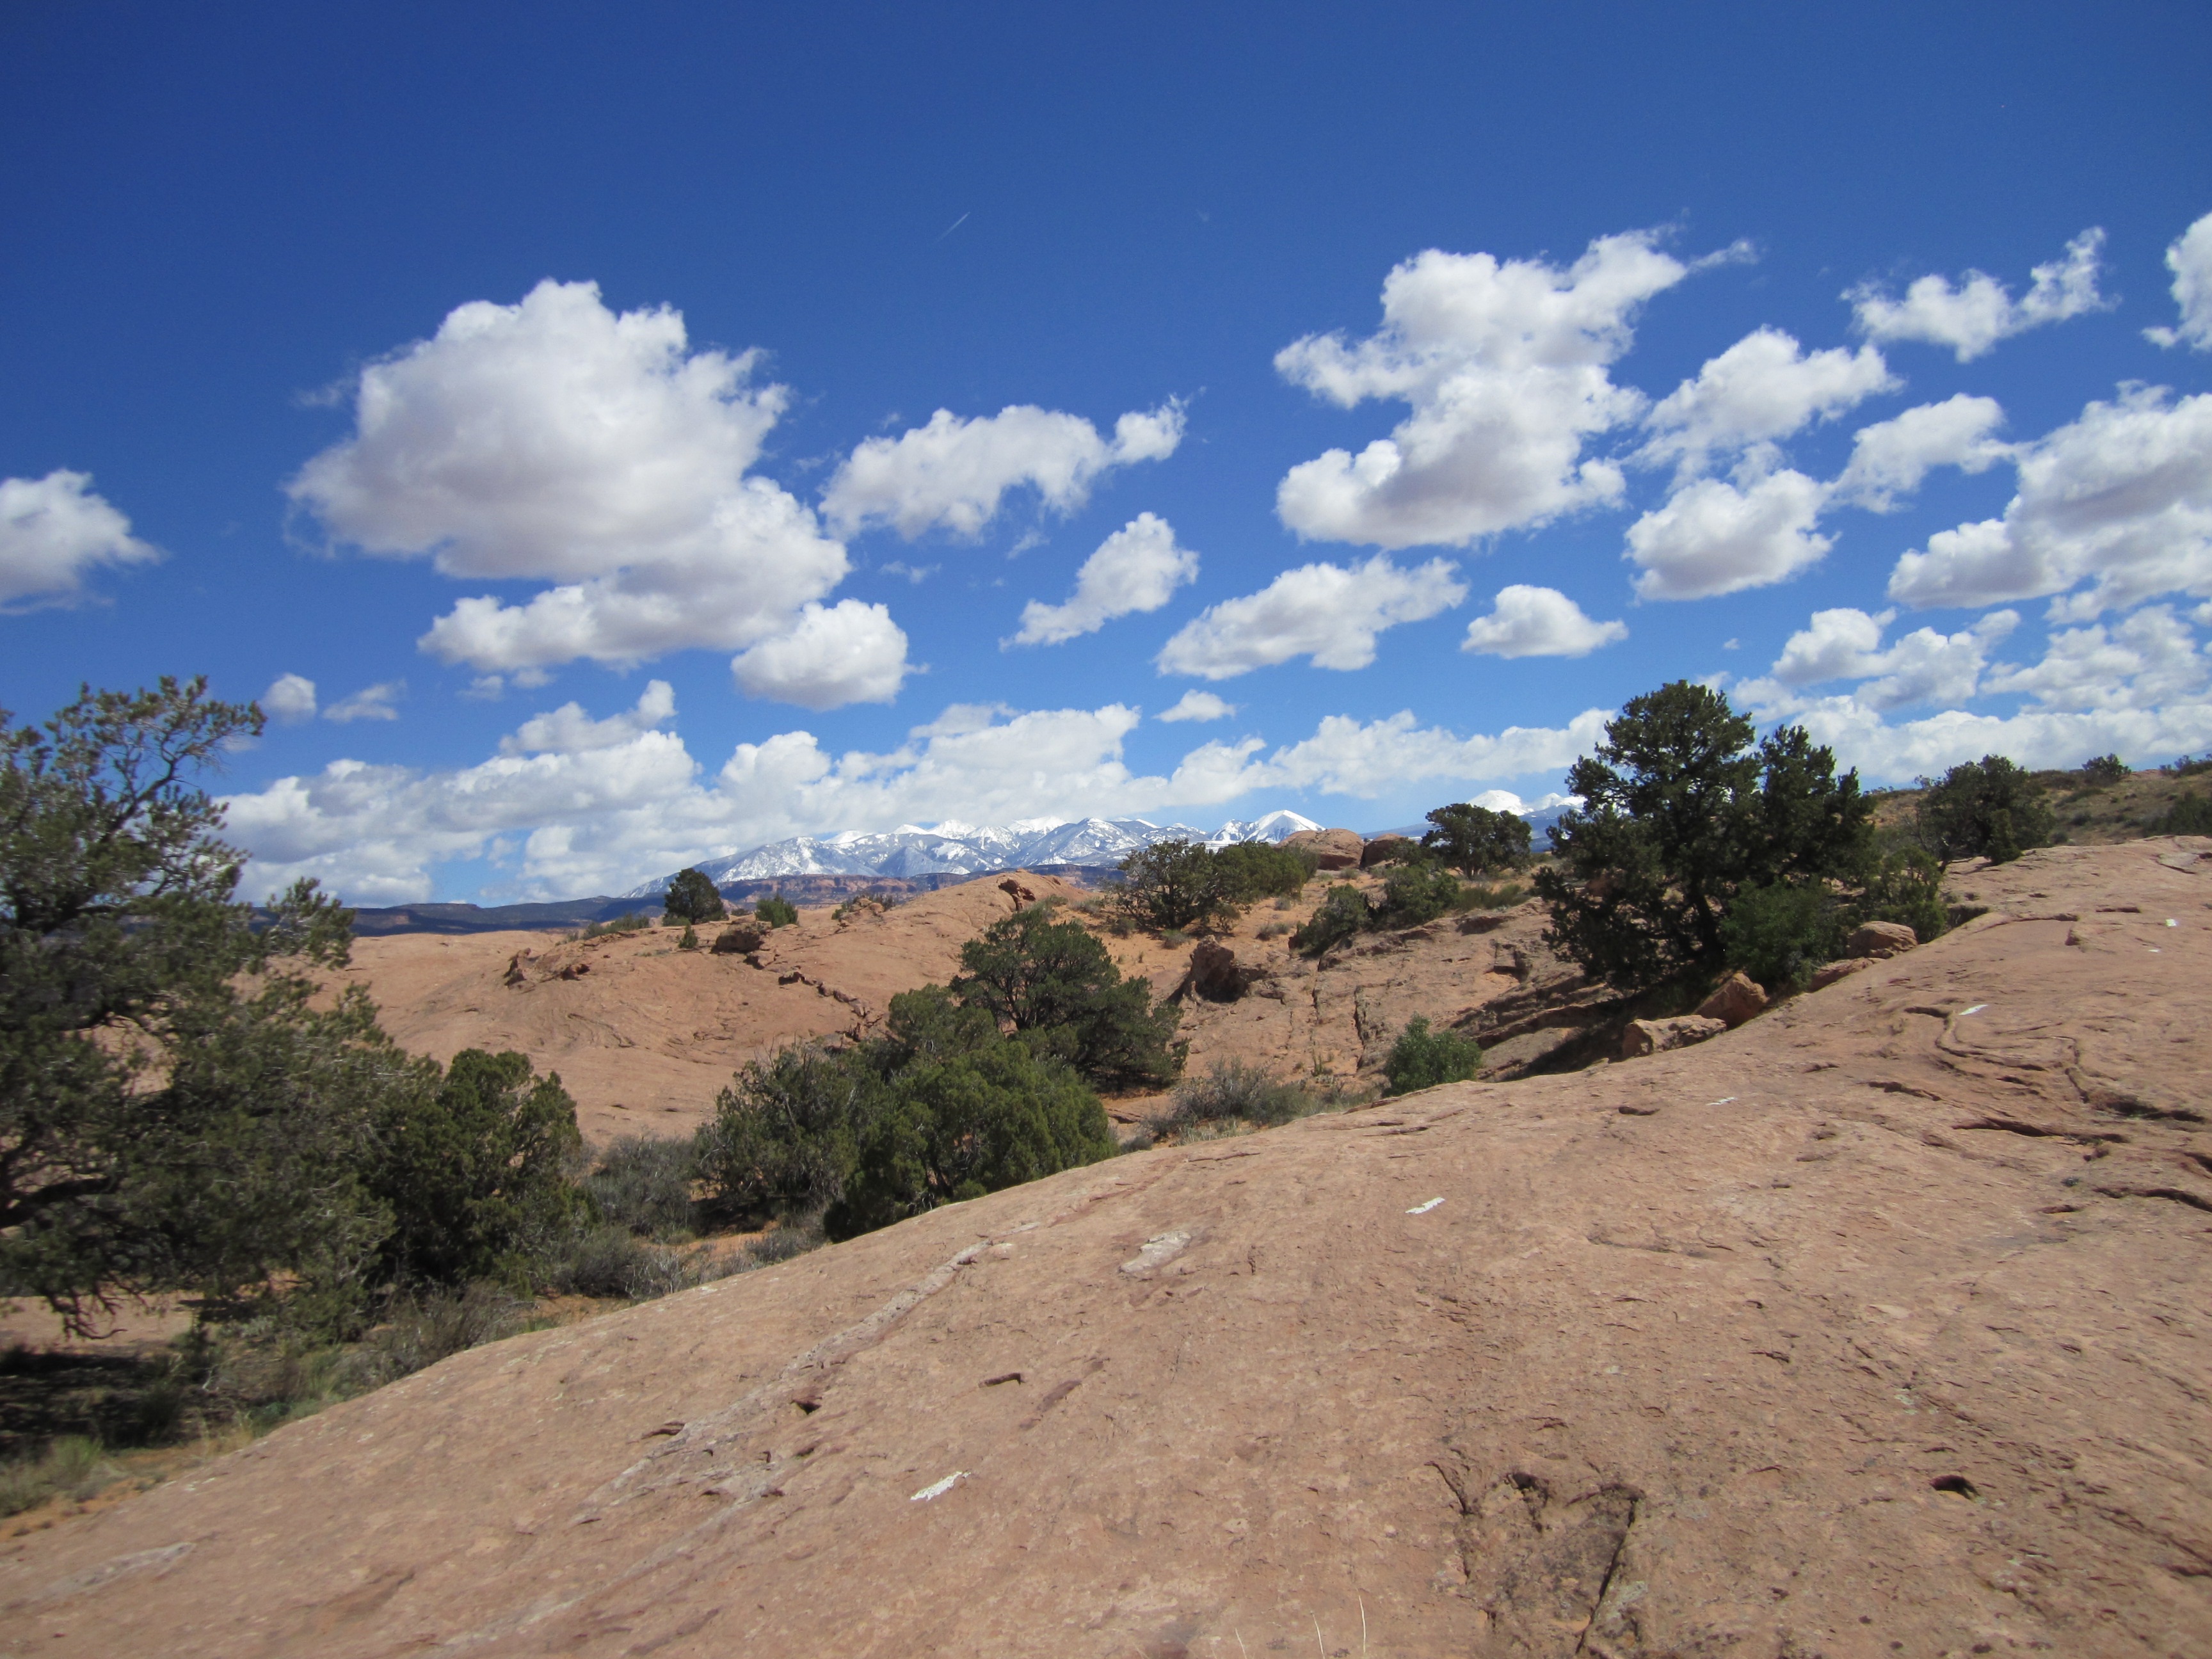
landscape, nature, wilderness, mountain, cloud, trail, hill, desert, valley, soil, ridge, clouds, geology, badlands, plateau, ecosystem, wadi, landform, natural environment, geographical feature, mountainous landforms